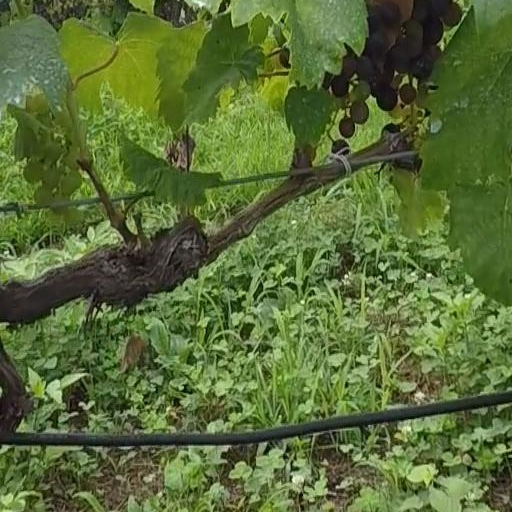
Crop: grape